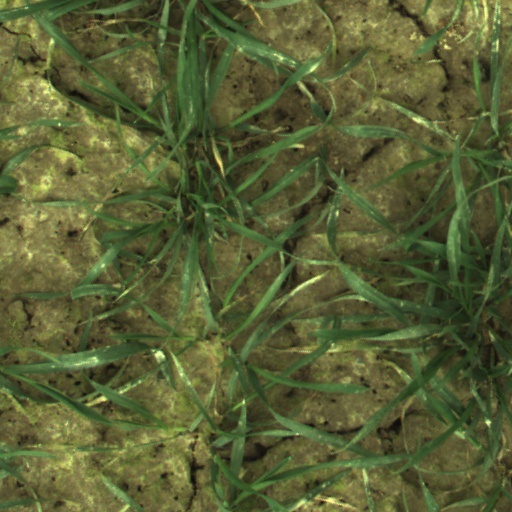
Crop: wheat